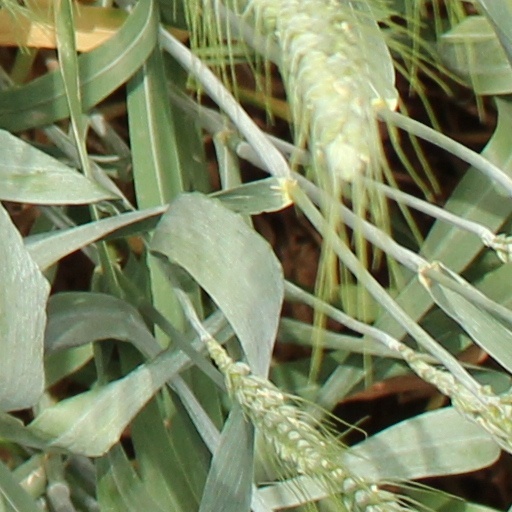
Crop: wheat